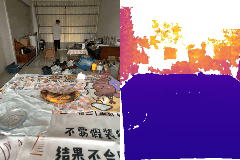
Label: banana